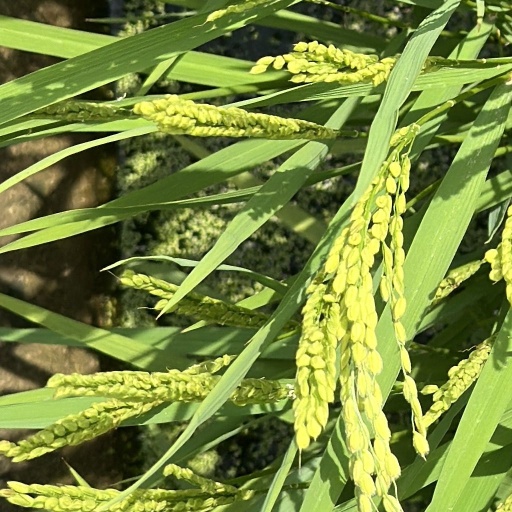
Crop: rice